Bell P-63 Kingcobra

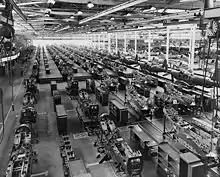
Bell assembly line near Niagara Falls, New York

Although the XP-39E proved disappointing, the USAAF was nevertheless interested in an even larger aircraft based on the same basic layout. Even before its first flight, the USAAF placed an order on 27 June 1941 for two prototypes of an enlarged version powered by the same V-1710-47. The new design was given the designation XP-63 and serials were 41-19511 and 41-19512. A third prototype was also ordered, 42-78015, using the Packard V-1650, the U.S.-built version of the Rolls-Royce Merlin engine.